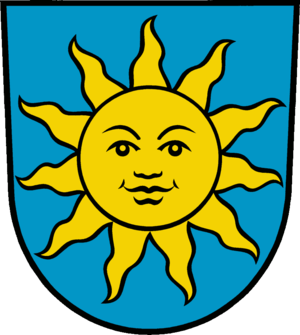
Sonnewalde
Coat of arms of Sonnewalde
Sonnewalde er en by i landkreis Elbe-Elster i den tyske delstat Brandenburg.